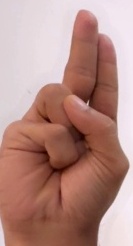
ASL sign: U